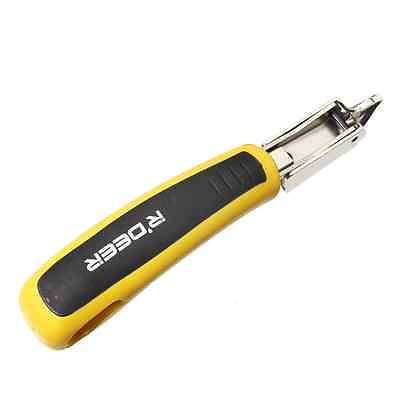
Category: stapler